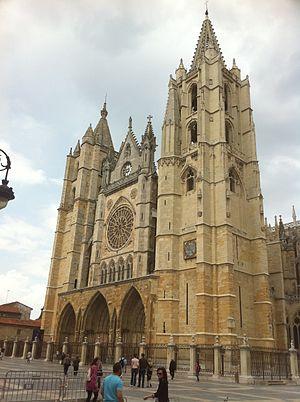
Cathédrale de León (Espagne) l'église cathédrale de la ville de León, en Espagne. Elle est dédiée à sainte Marie de la Regla. Elle est familièrement surnommée «